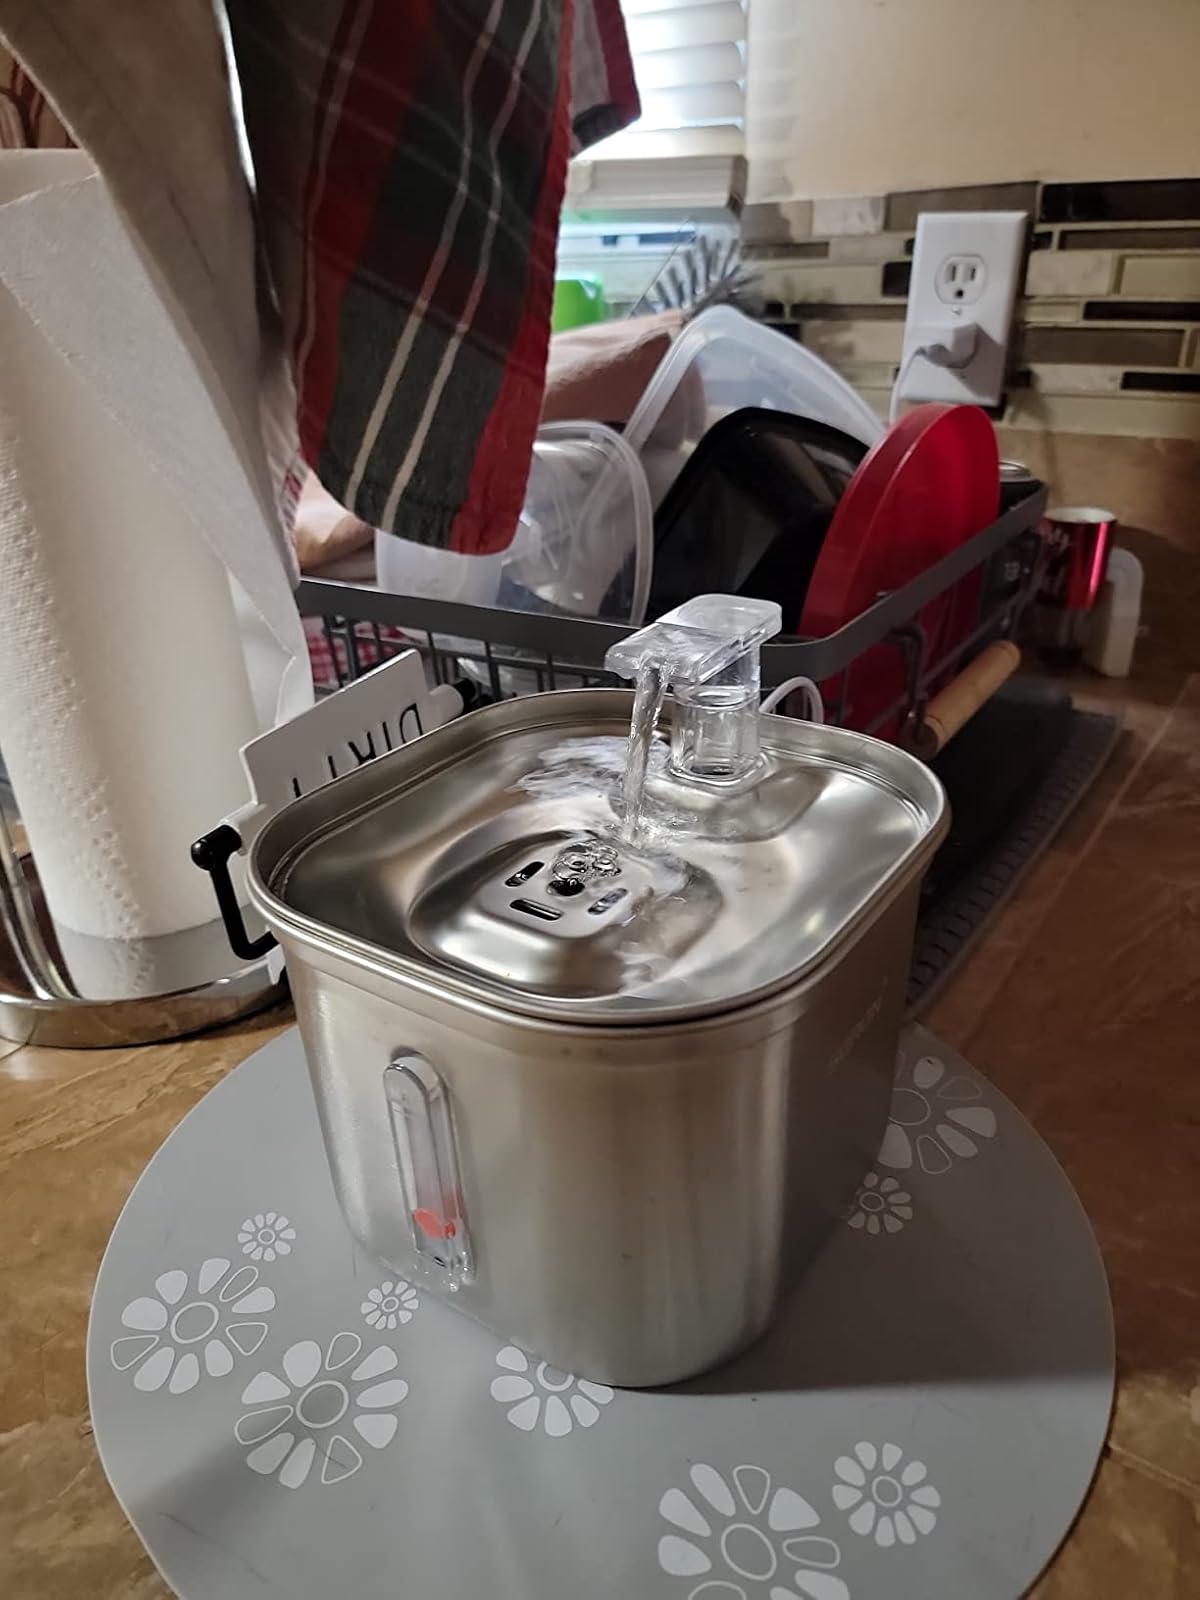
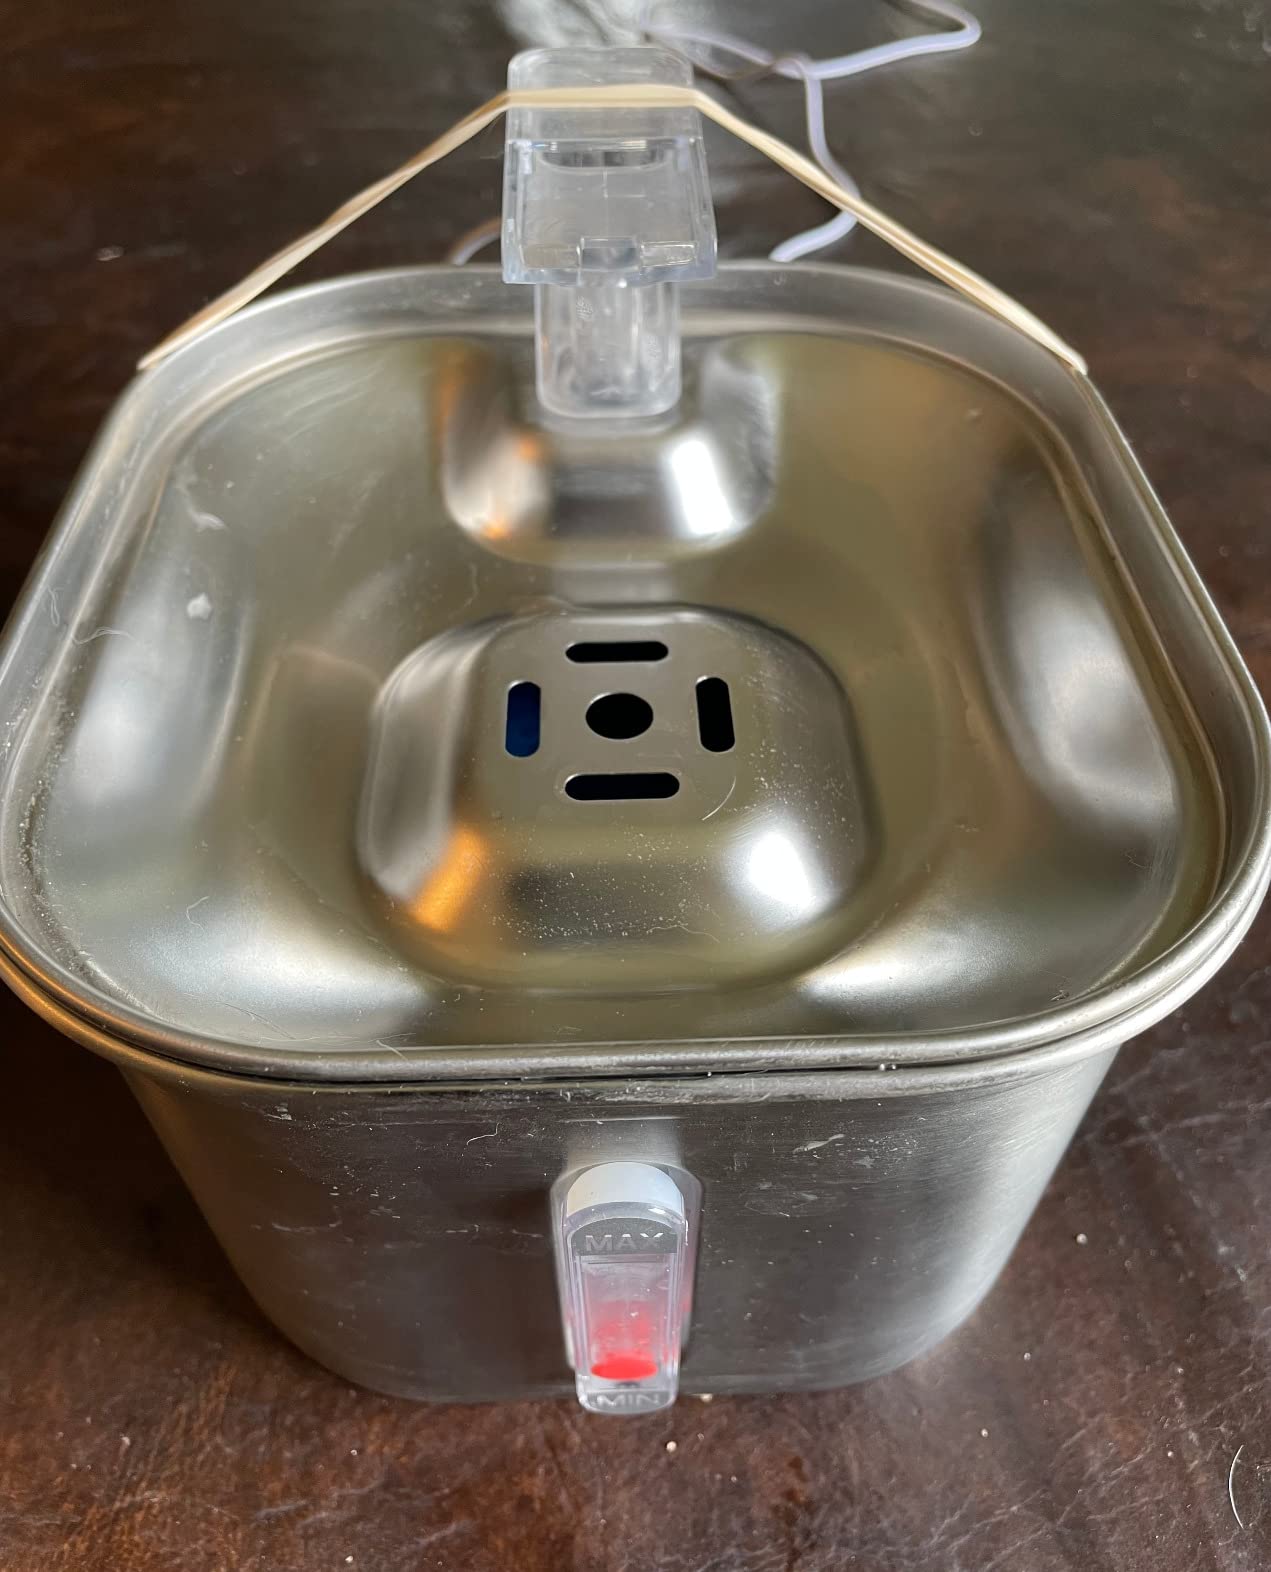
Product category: items_bowl
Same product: yes